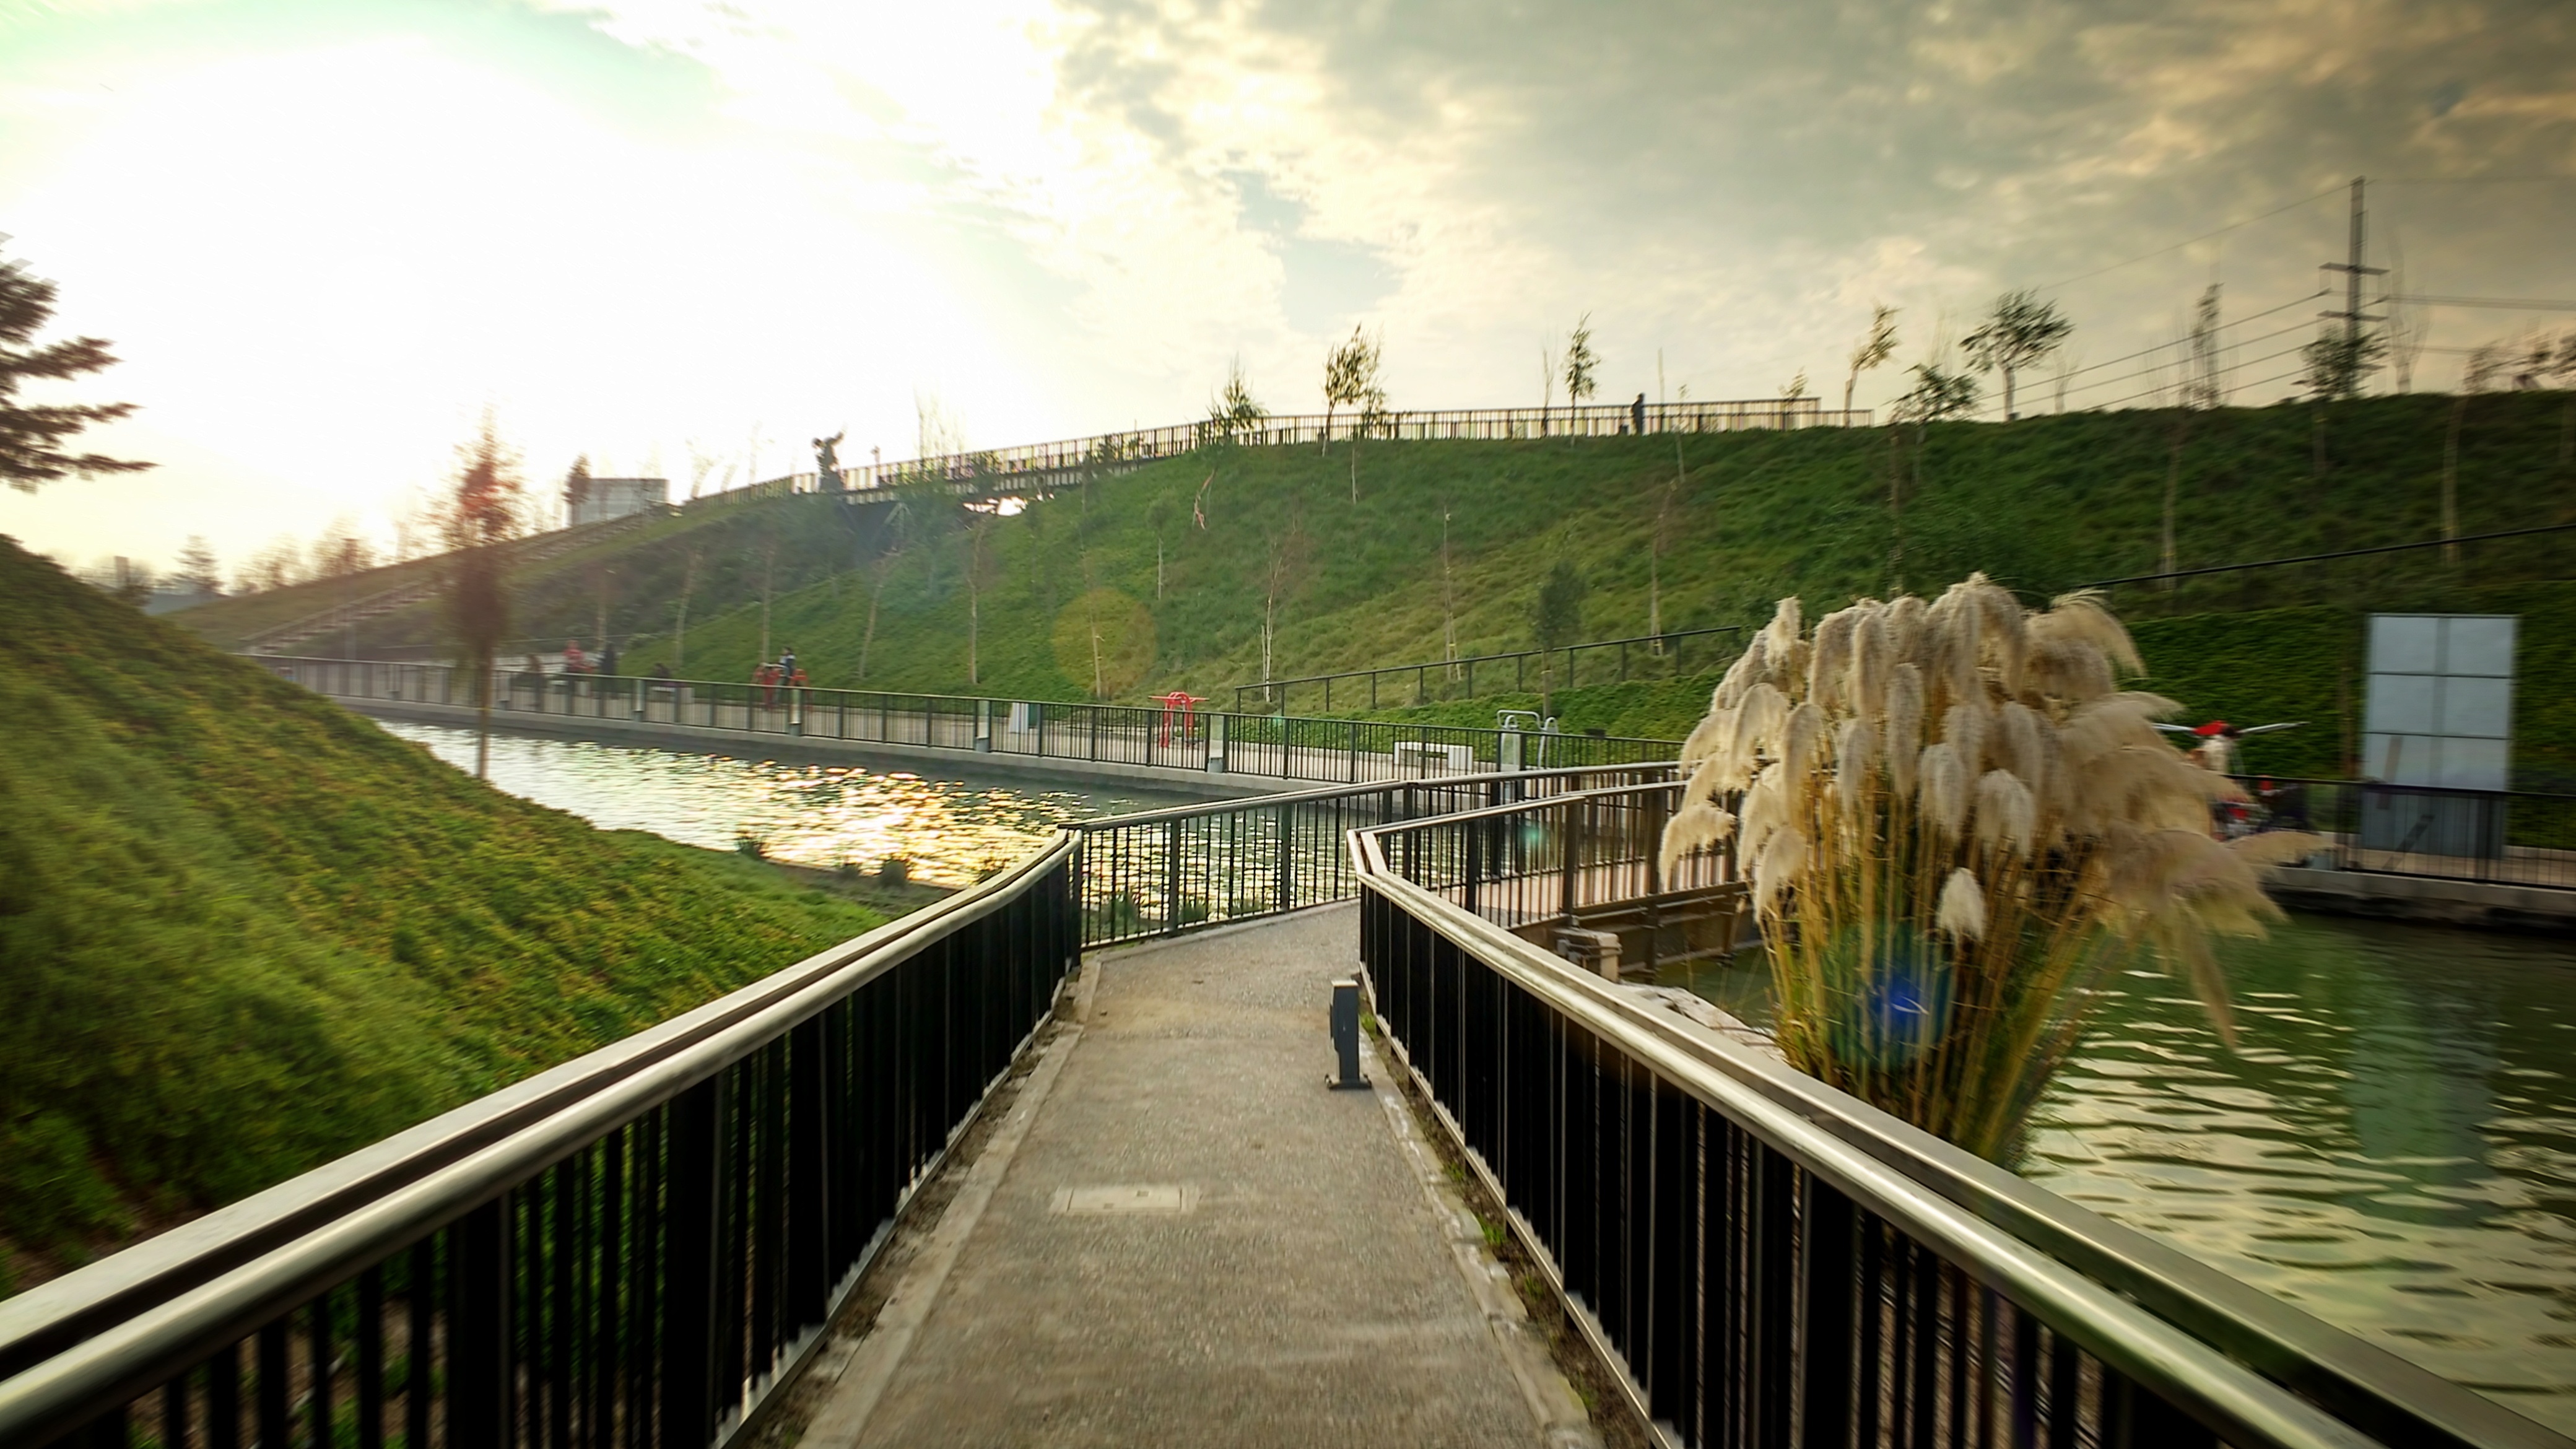
bridge, river, canal, cityscape, transport, reflection, tourism, waterway, public transport, nonbuilding structure